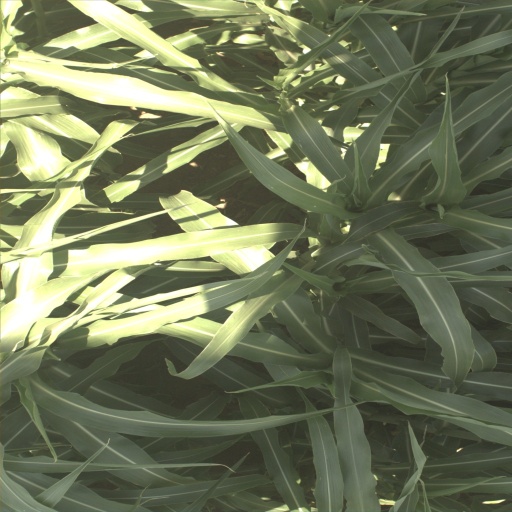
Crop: sorghum